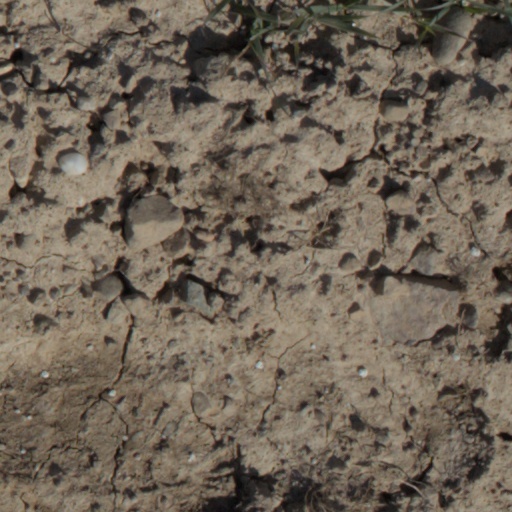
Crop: wheat